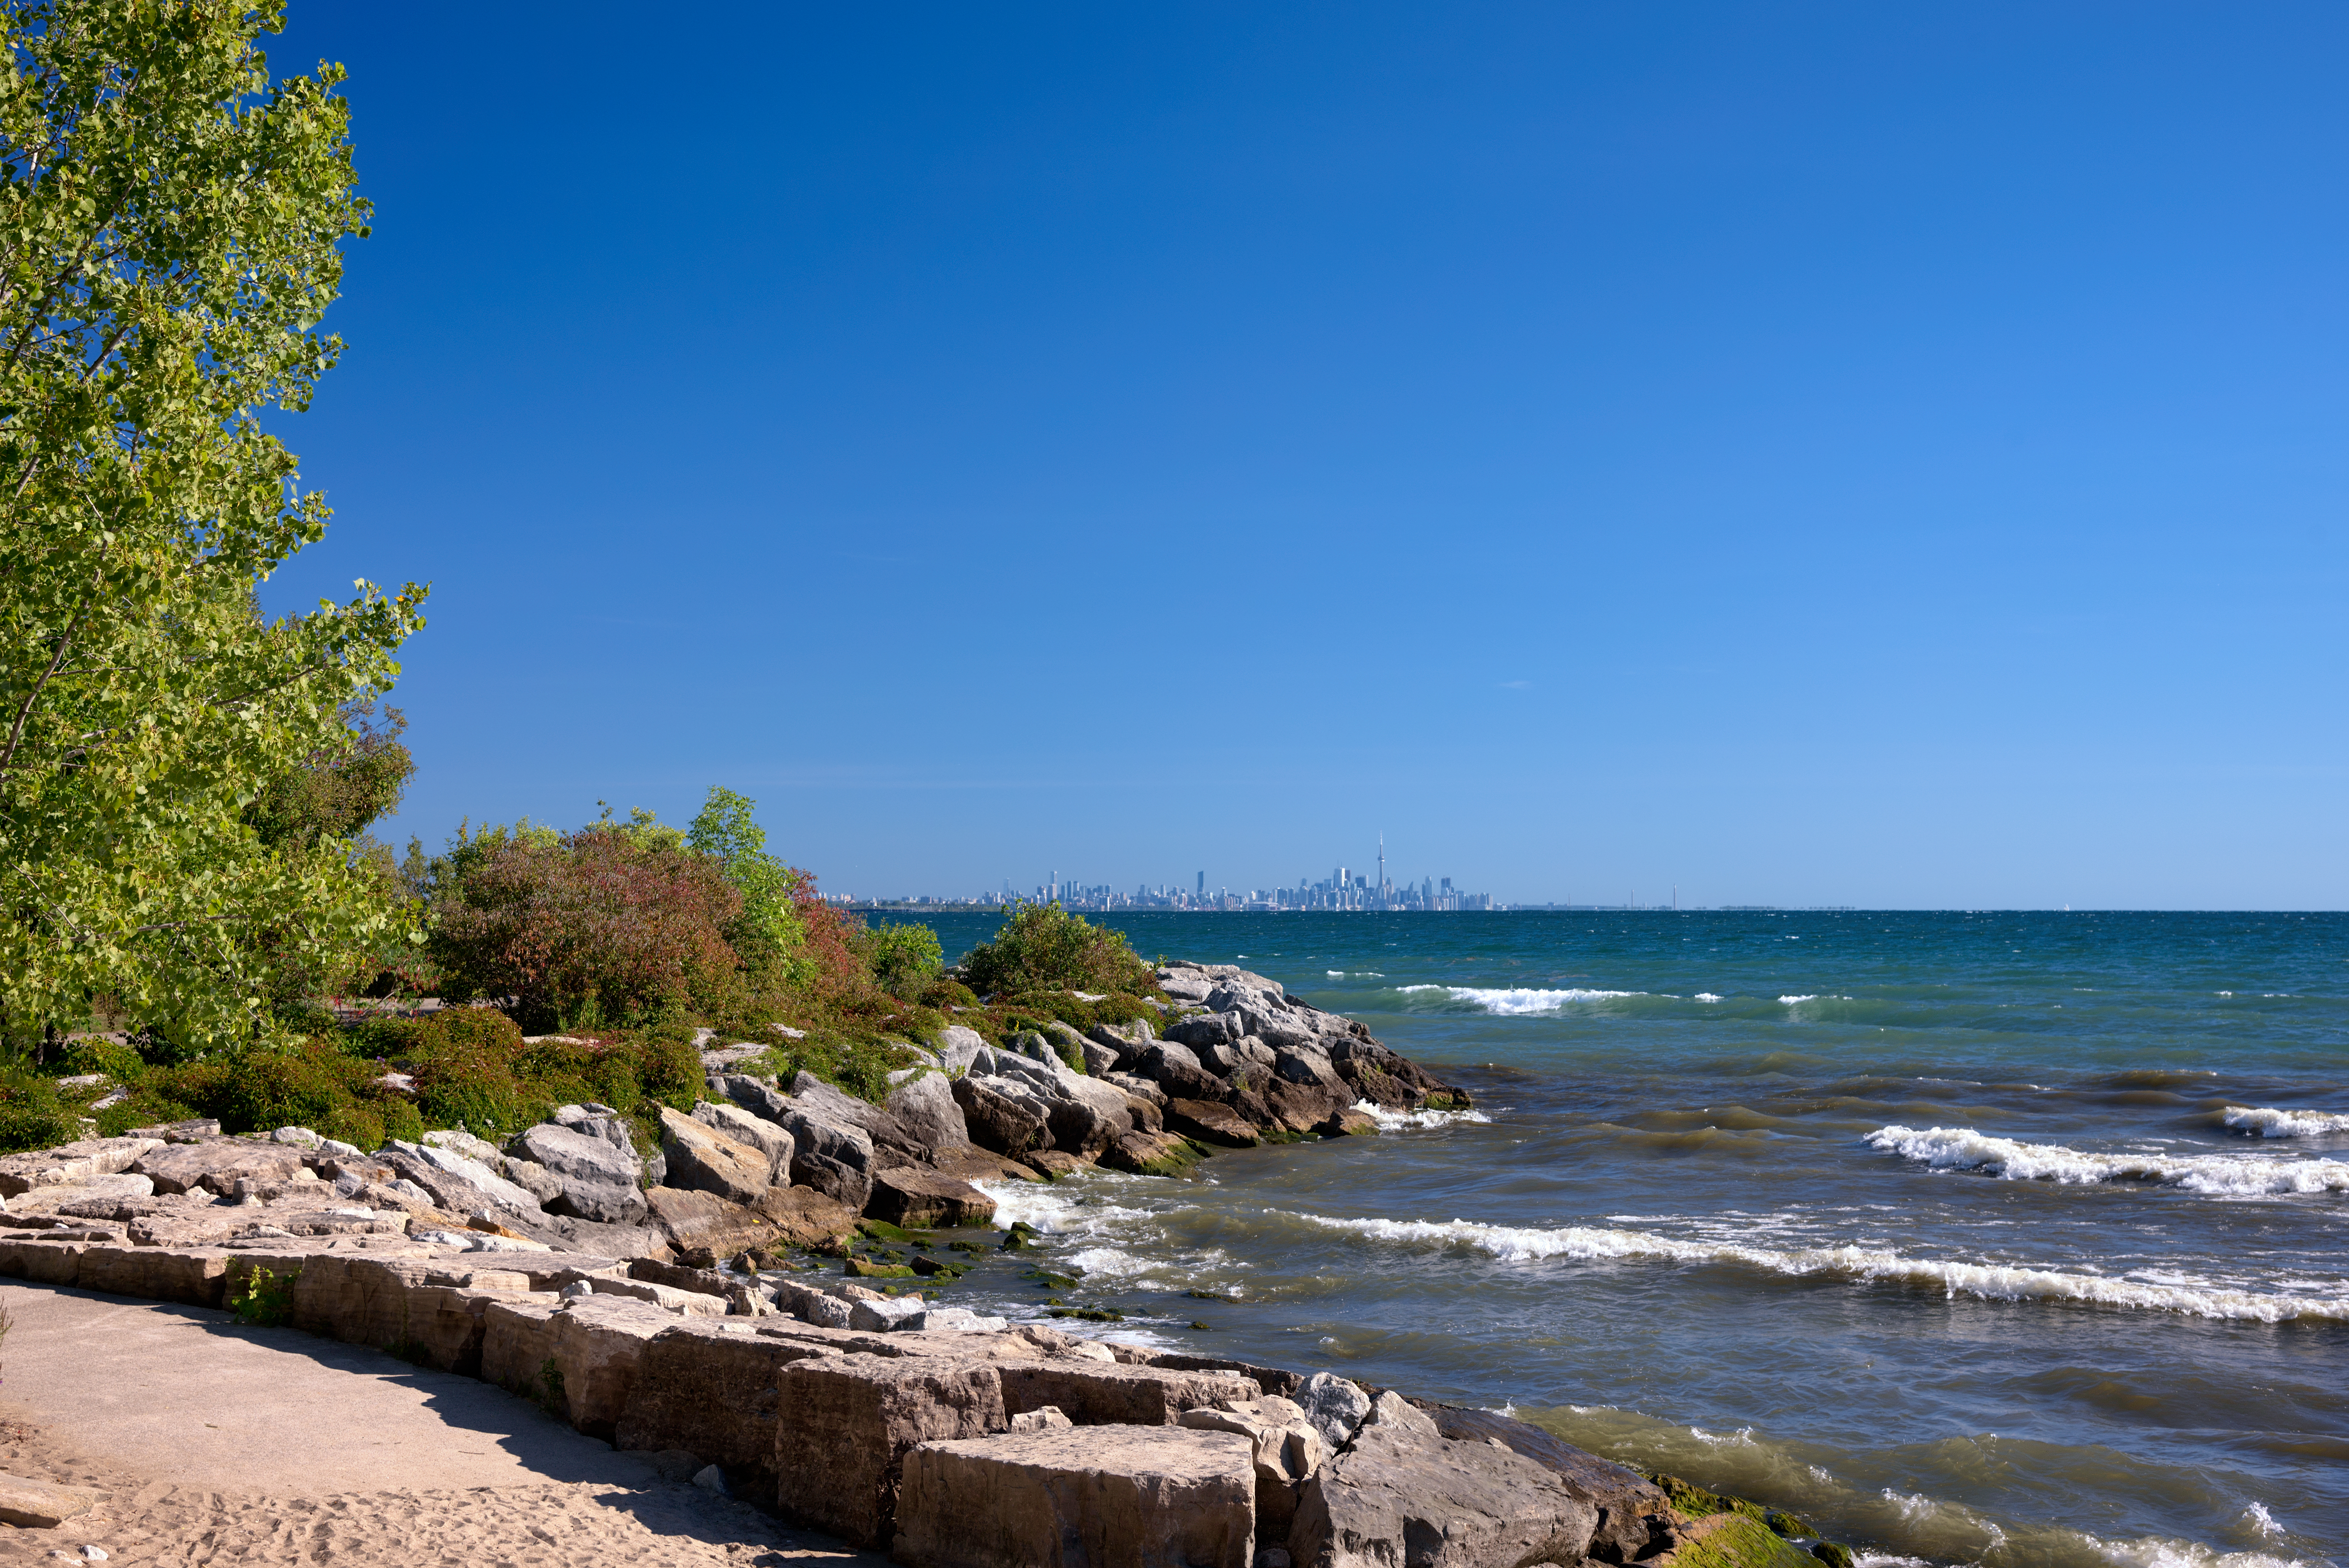
beach, landscape, sea, coast, water, rock, ocean, shore, wave, vacation, cliff, cove, bay, nikon, terrain, body of water, publicdomain, canada, d750, mississauga, ontario, ca, cape